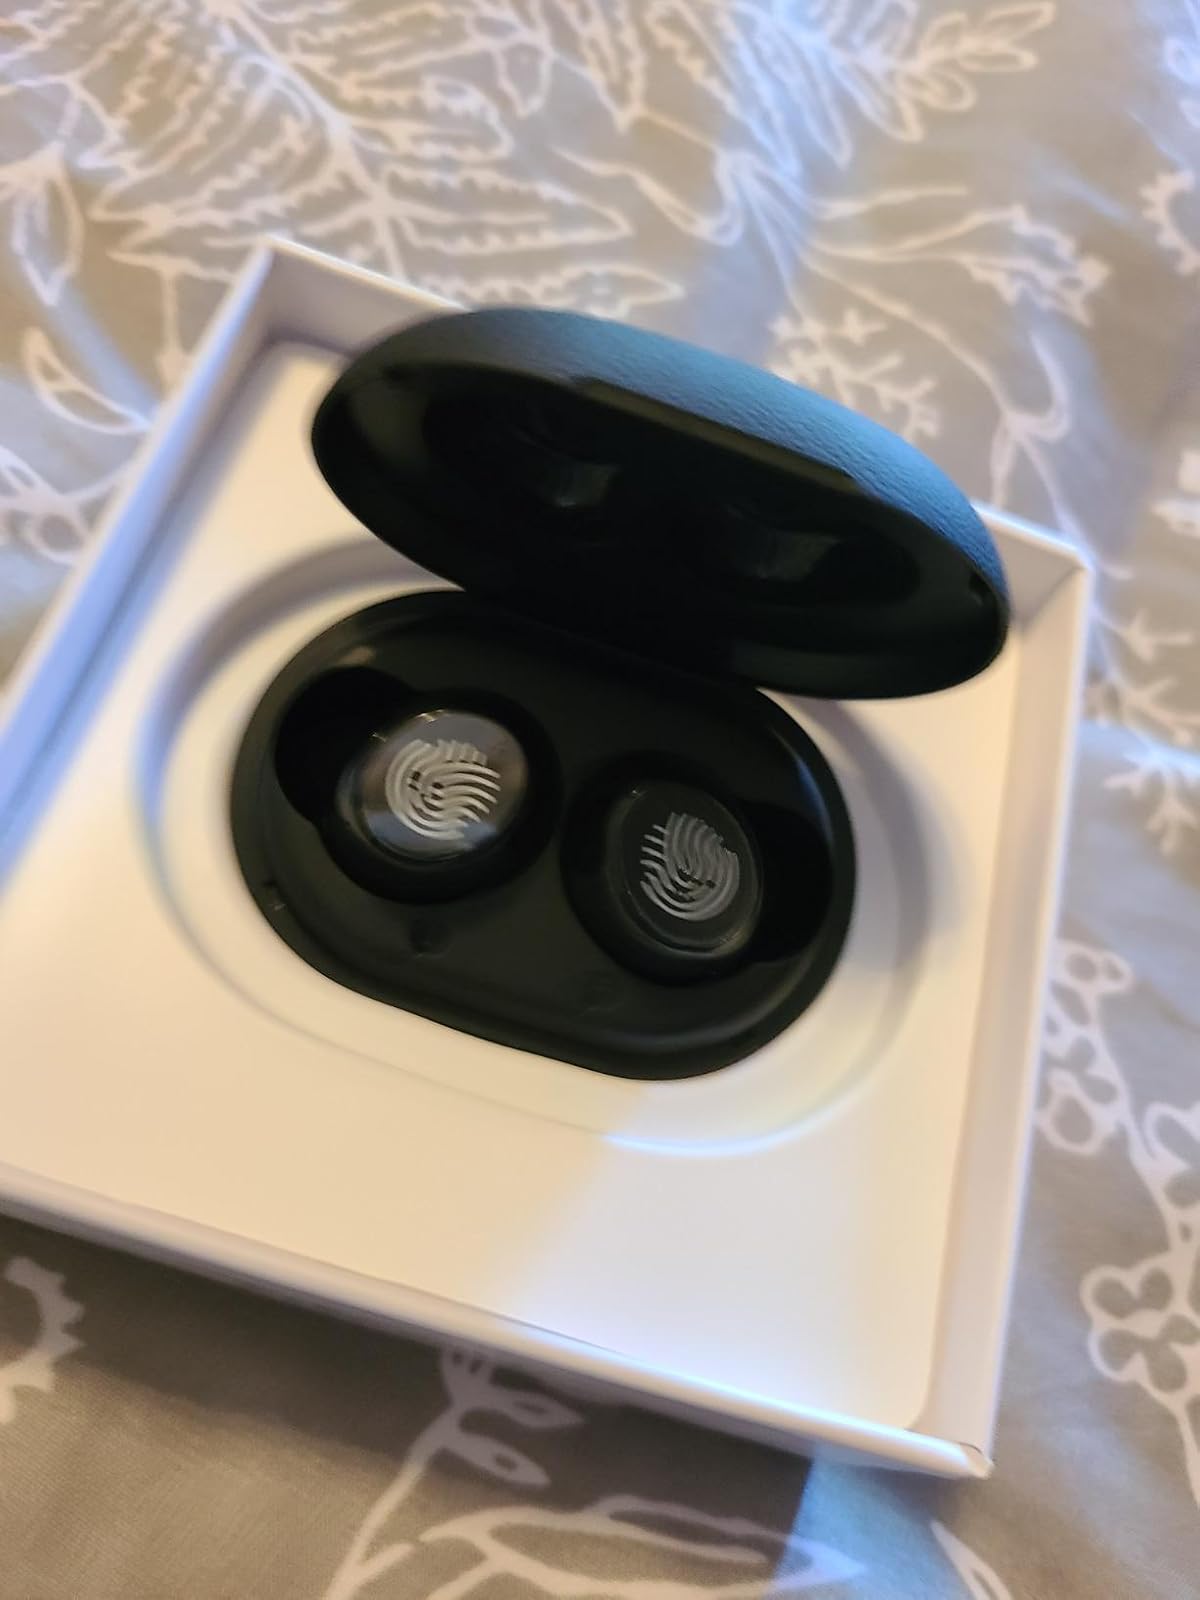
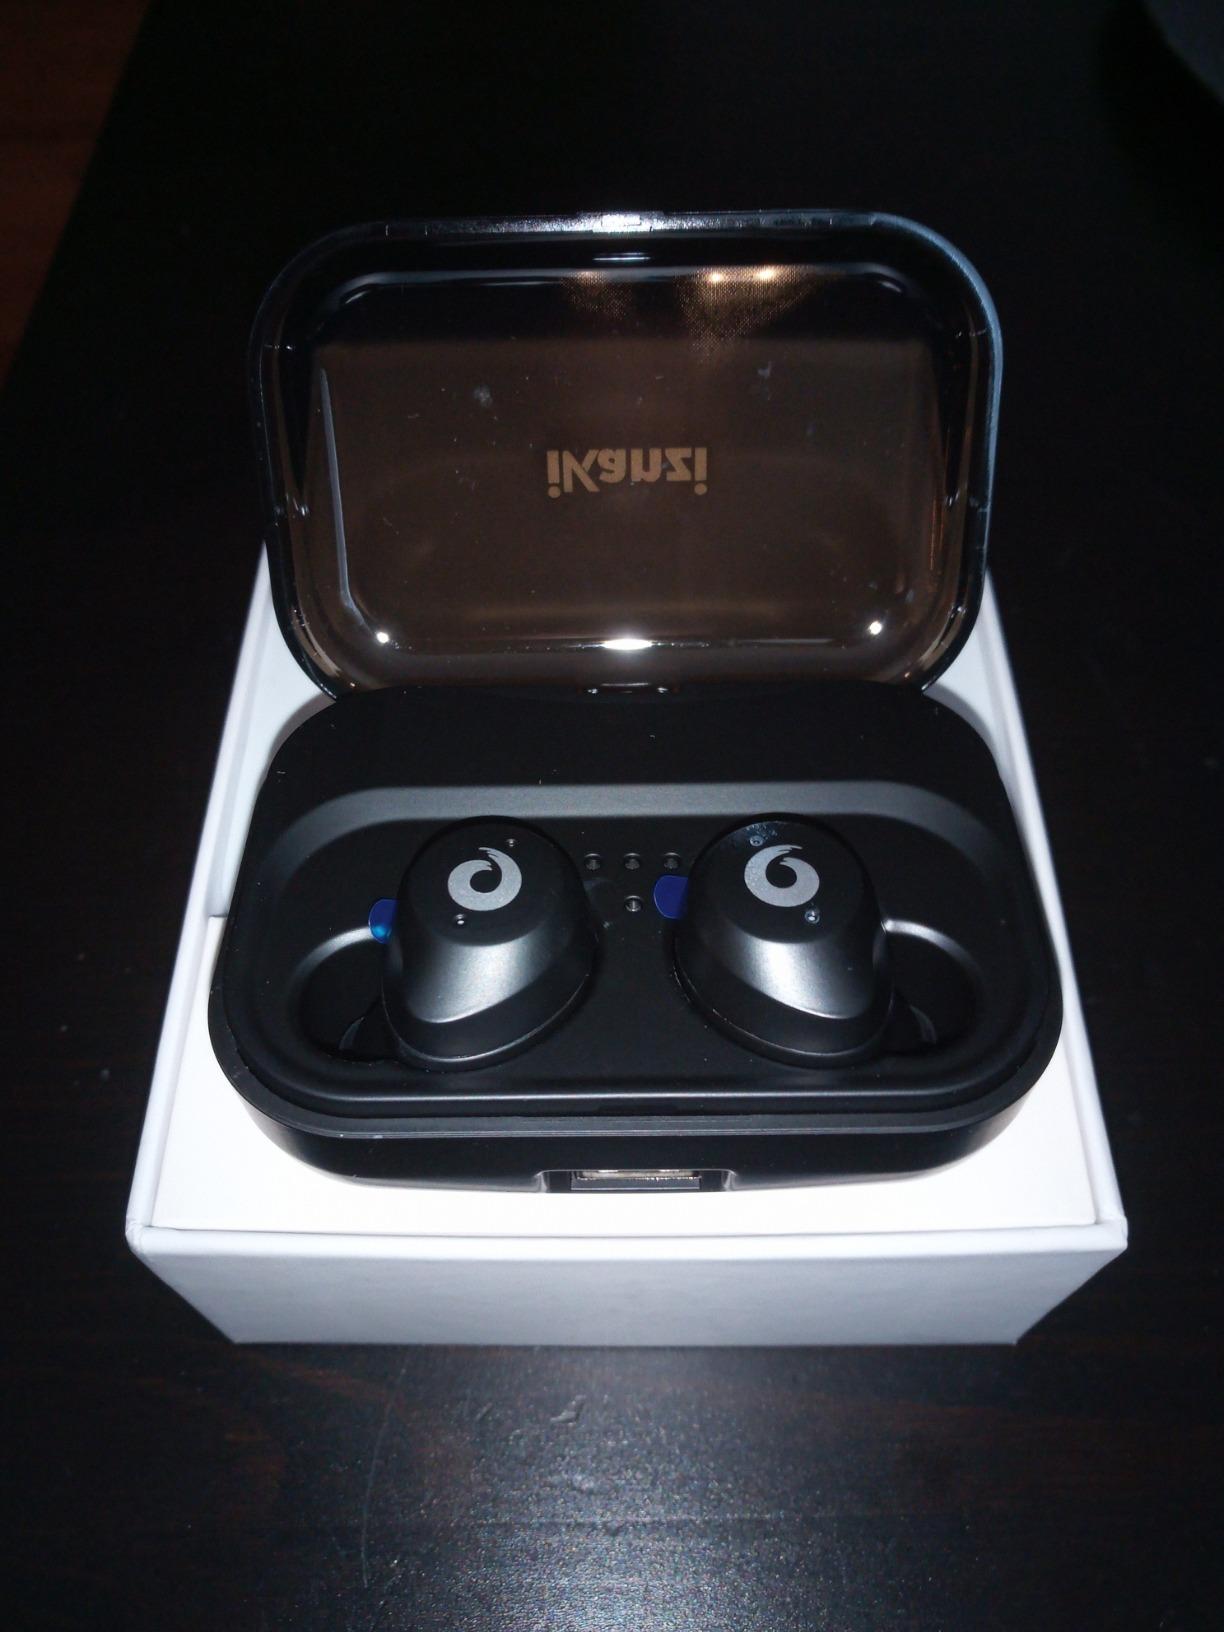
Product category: earbuds
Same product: no